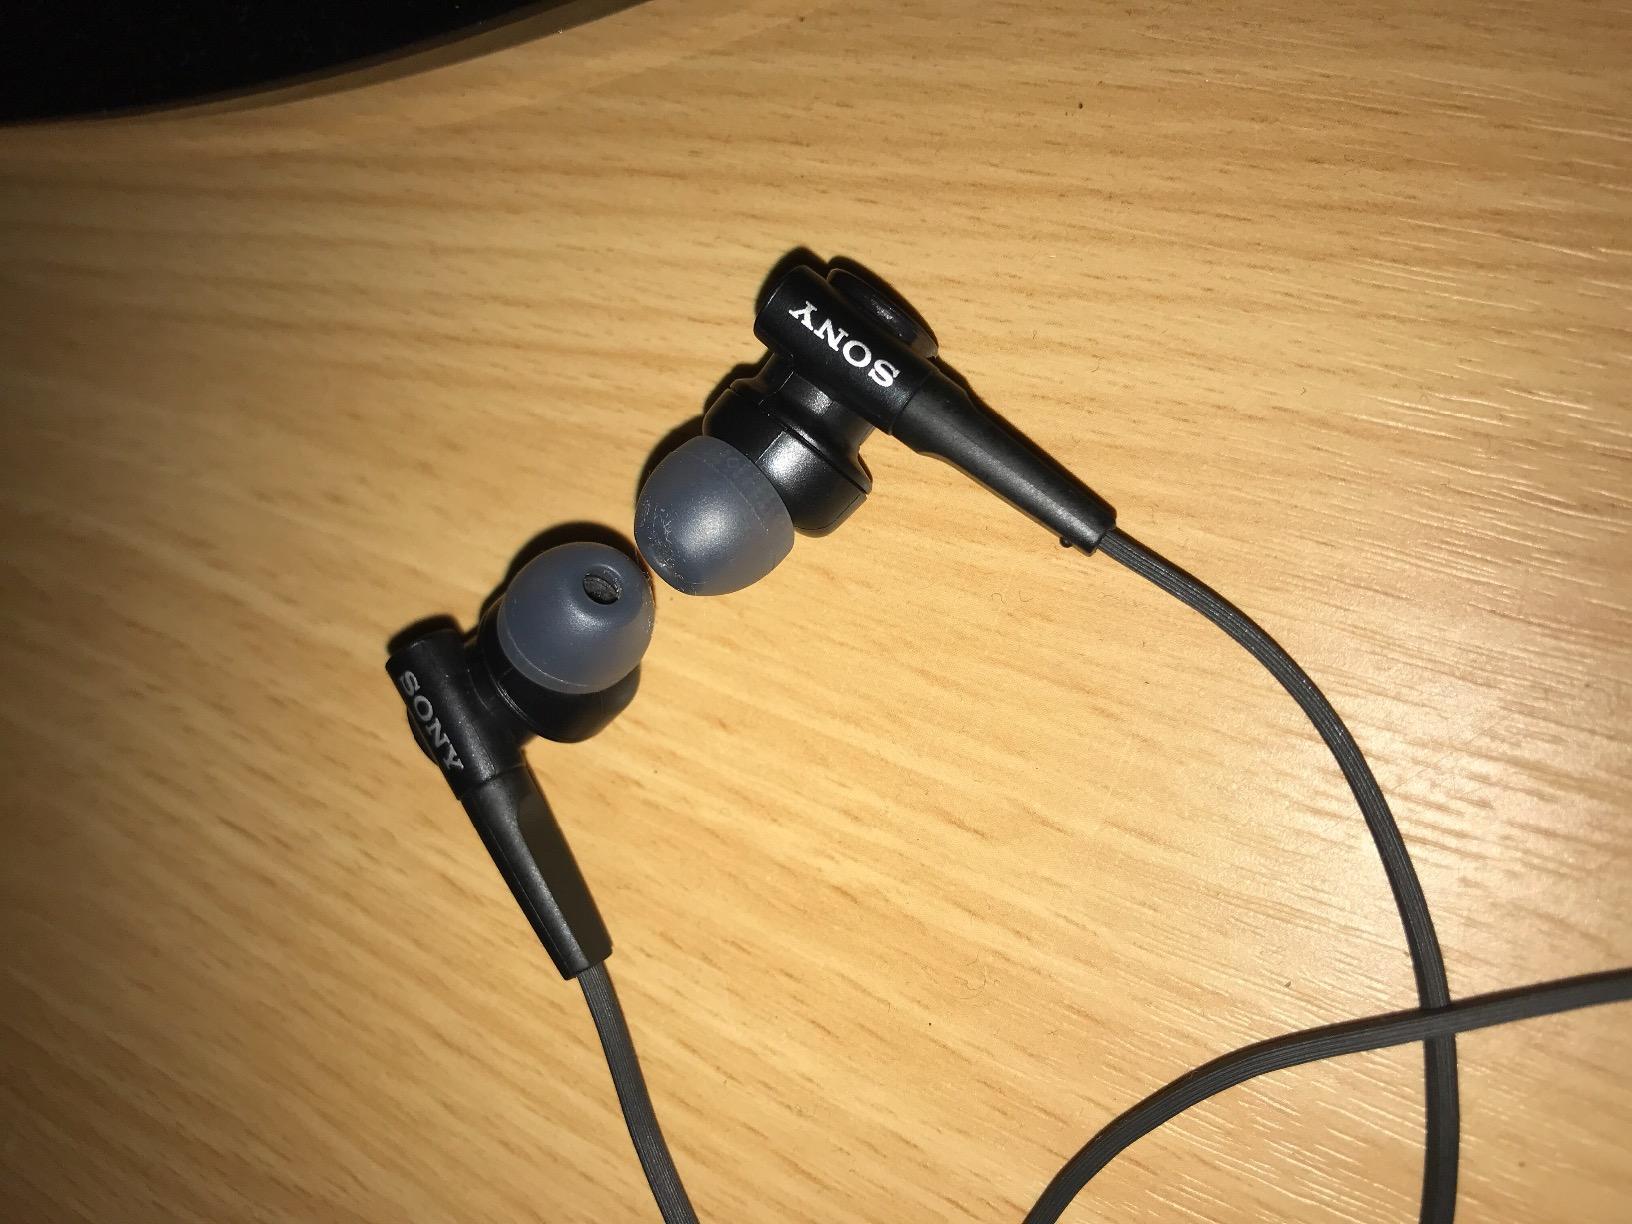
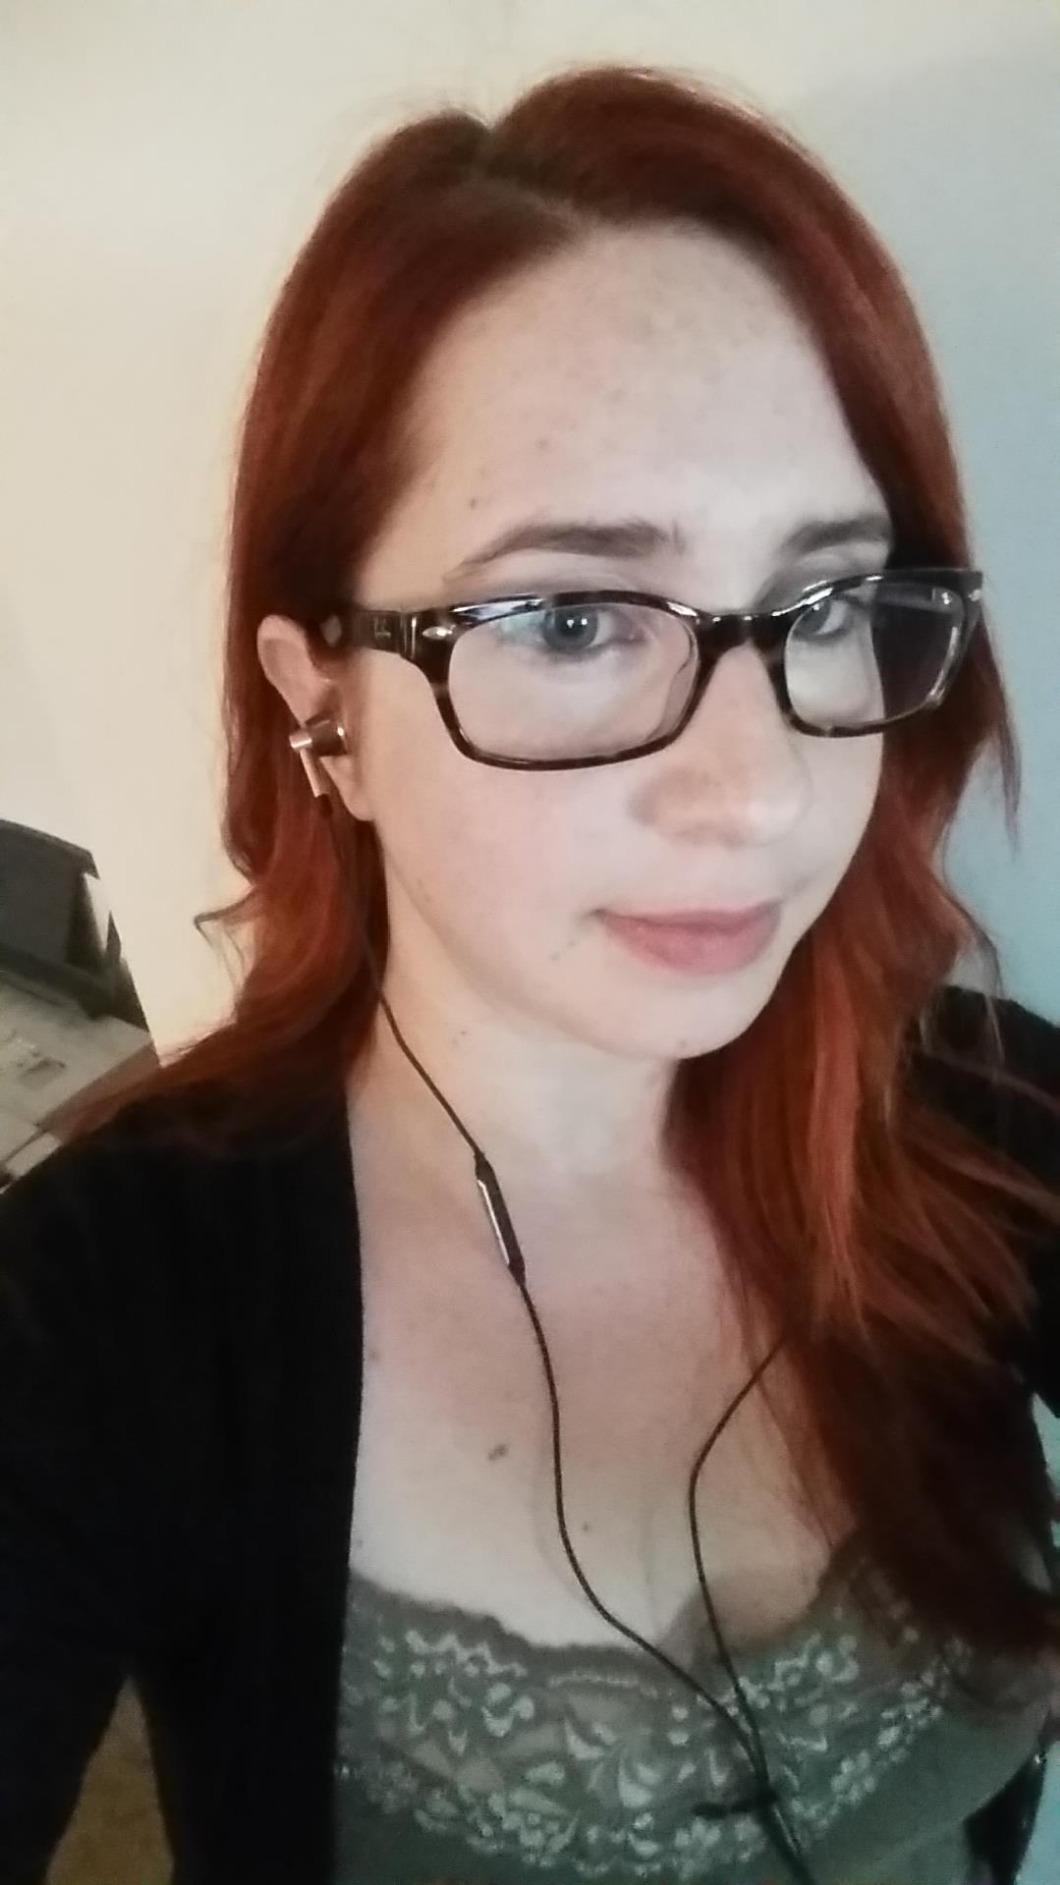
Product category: headphones
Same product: no